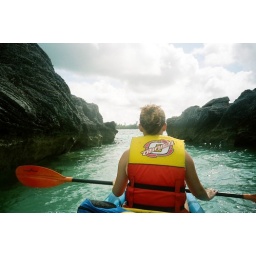
Kayaking along the coast and through some rocks near Nine Beaches.